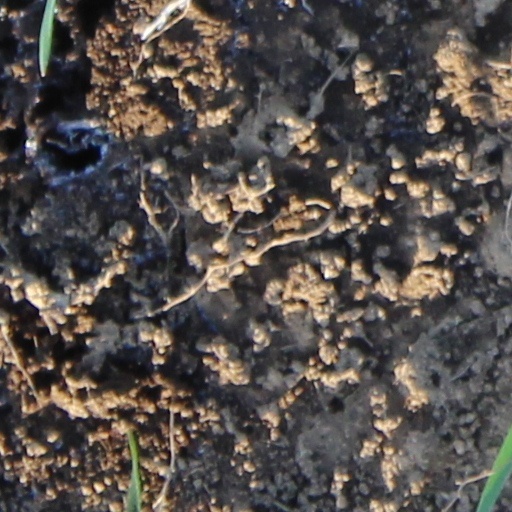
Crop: wheat